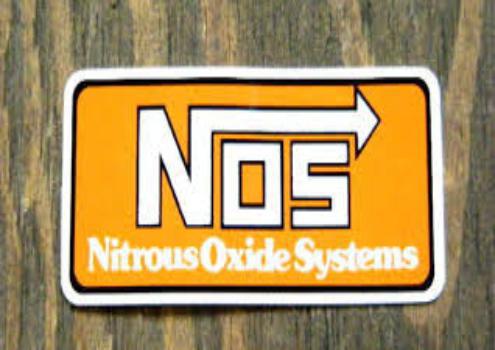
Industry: Others